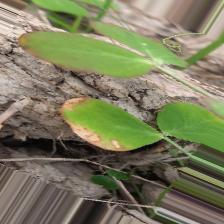
Label: Ascochyta blight